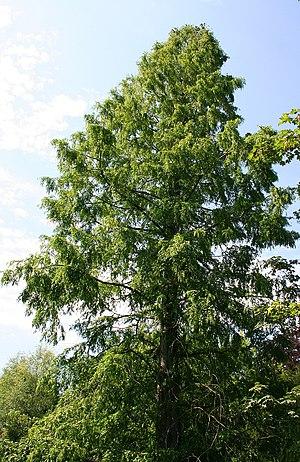
Métaséquoia (Metasequoia glyptostroboides) Circonférence mesurée à 1m50 du sol: 270 cm - (2007) Particularité